Doji bara famine

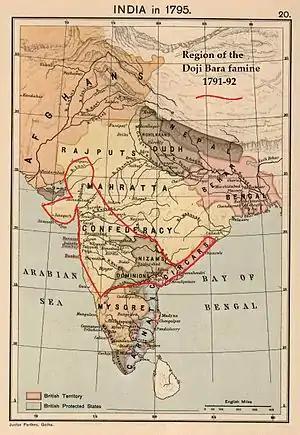
Map of India (1795) shows the Northern Circars, Hyderabad (Nizam), Southern Maratha Kingdom, Gujarat, and Marwar (Southern Rajputana), all affected by the "Doji bara" famine.

The "Doji bara" famine (also Skull famine) of 1791–1792 in the Indian subcontinent was brought on by a major El Niño event lasting from 1789–1795 and producing prolonged droughts. Recorded by William Roxburgh, a surgeon with the British East India Company, in a series of pioneering meteorological observations, the El Niño event caused the failure of the South Asian monsoon for four consecutive years starting in 1789.